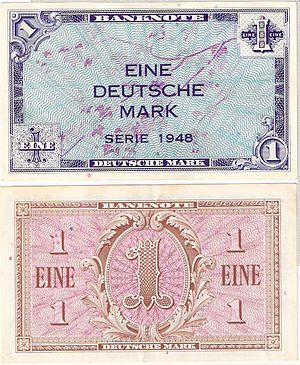
D-mark
1-DM-seddel fra førsteudgaven i 1948. For- og bagside.
D-Marken eller den Deutsche Mark var en møntenhed i Tyskland, der blev indført i 1948 i den vestlige besættelseszone som afløser for den værdiløse Reichsmark.